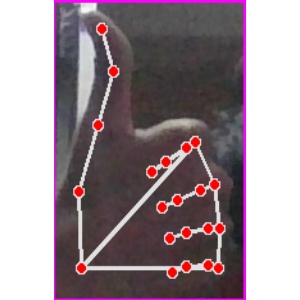
अक्षर: थ